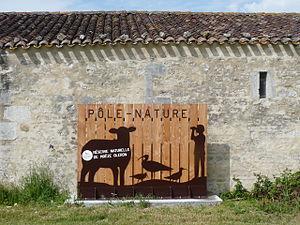
Réserve naturelle nationale de Moëze-Oléron (Charente-Maritime)
La Réserve naturelle nationale de Moëze-Oléron est une réserve naturelle nationale française, située en Charente-Maritime entre l'île d'Oléron et le continent. Classée en 1985 et 1993, elle occupe une surface de 6 400 hectares et protège des milieux littoraux, des prairies humides et prés-salés.